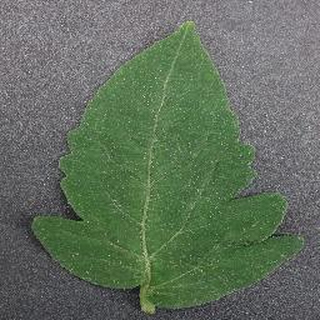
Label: healthy_tomato